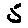
Label: 5